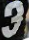
Number: 3